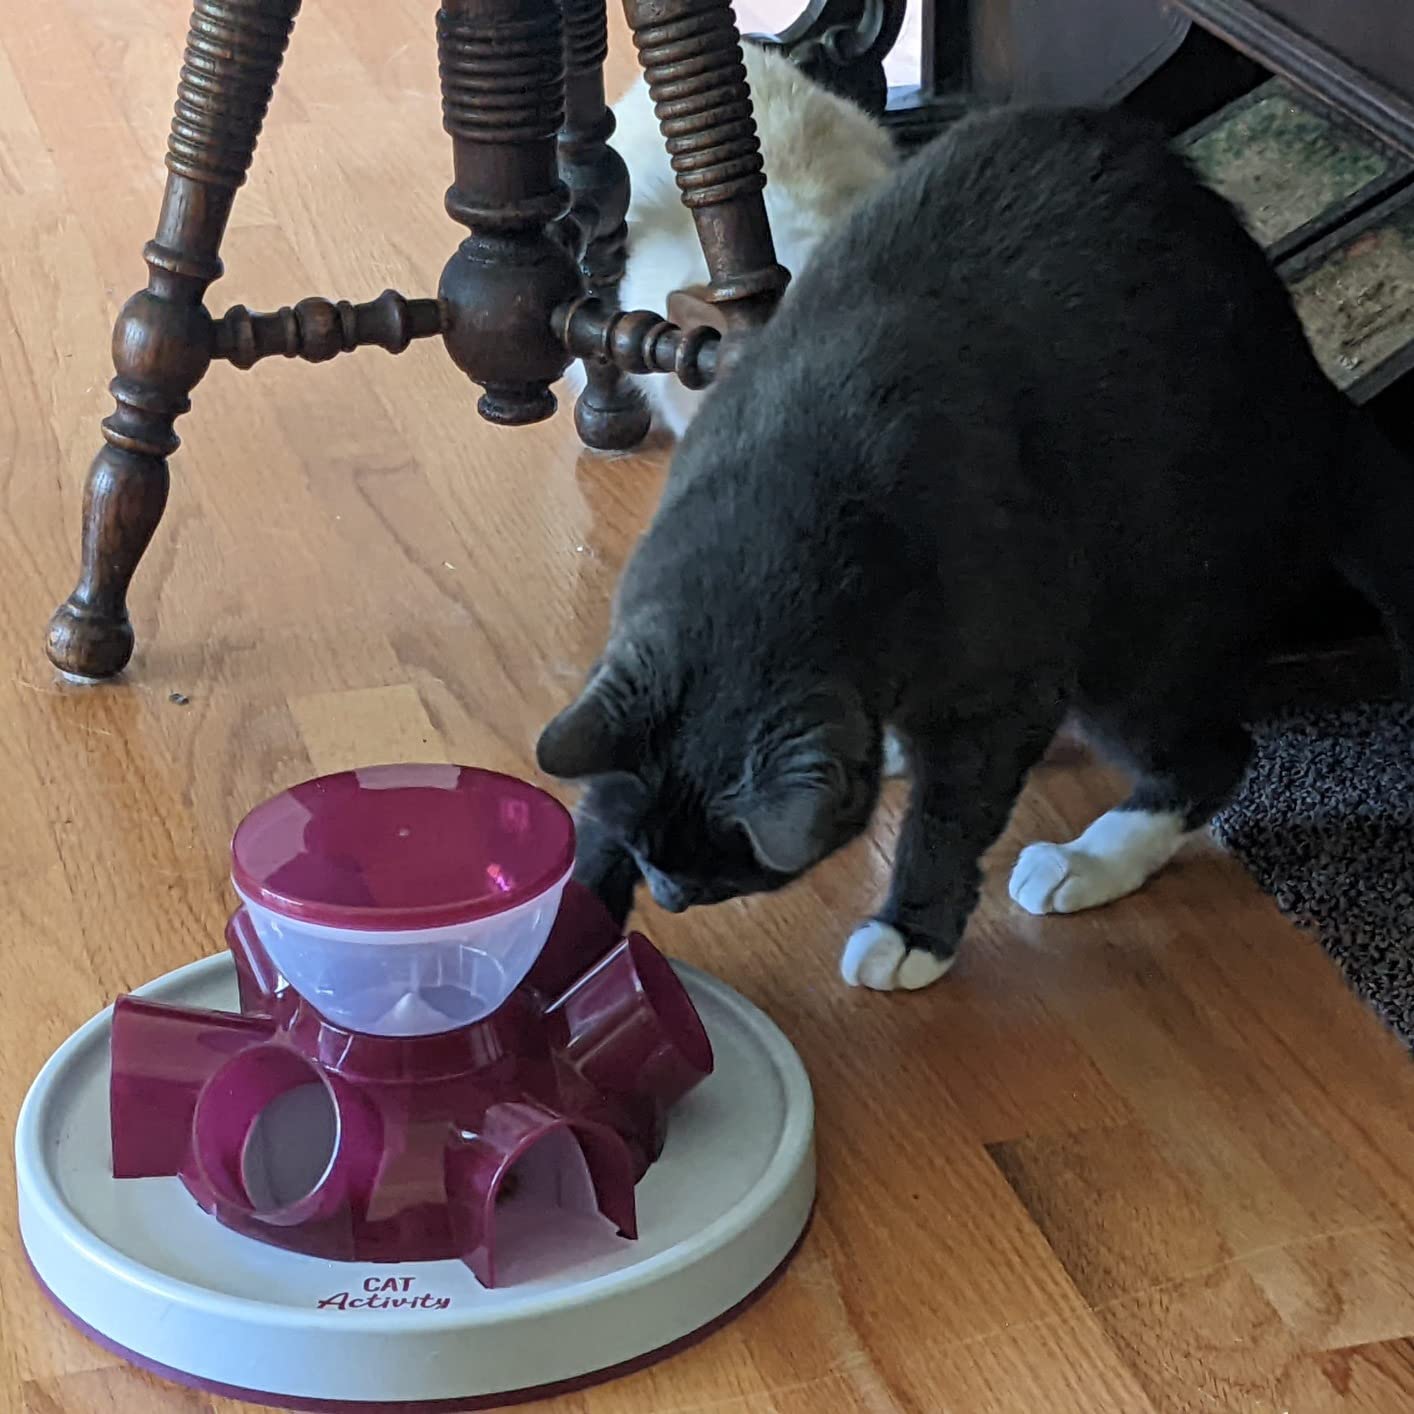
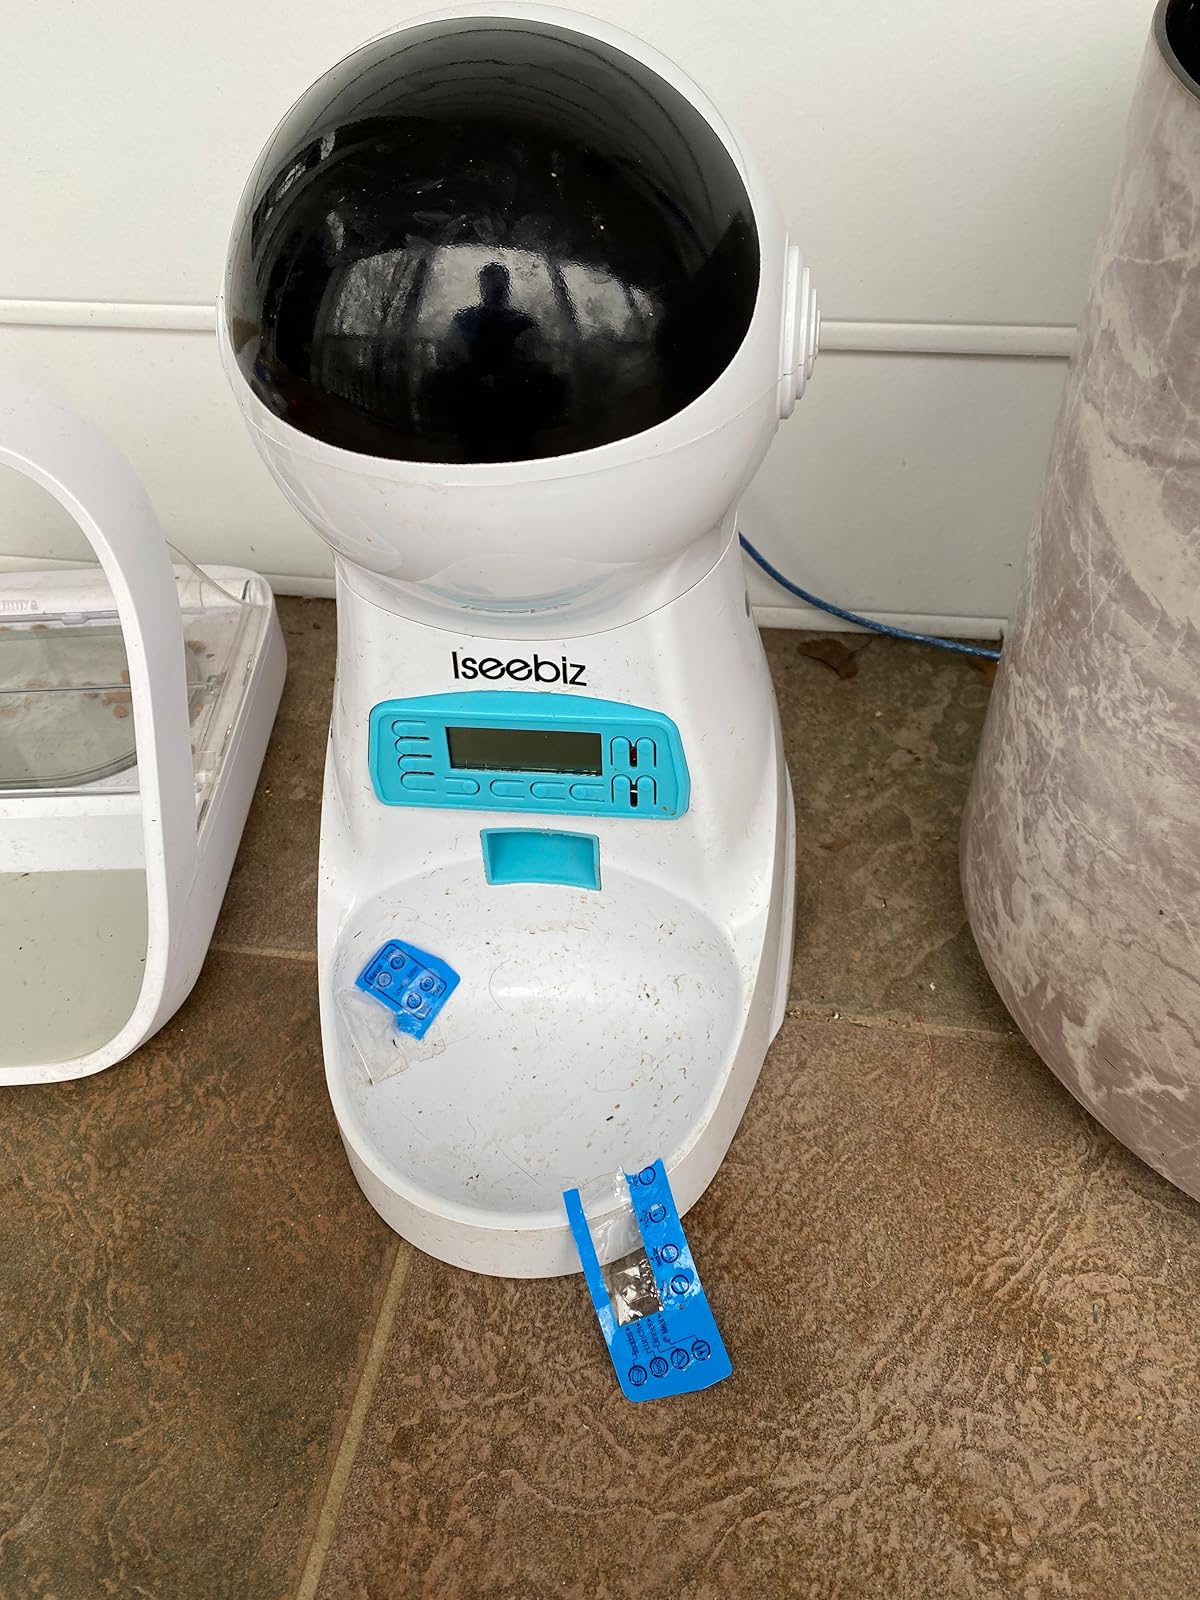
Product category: items_feeder
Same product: no